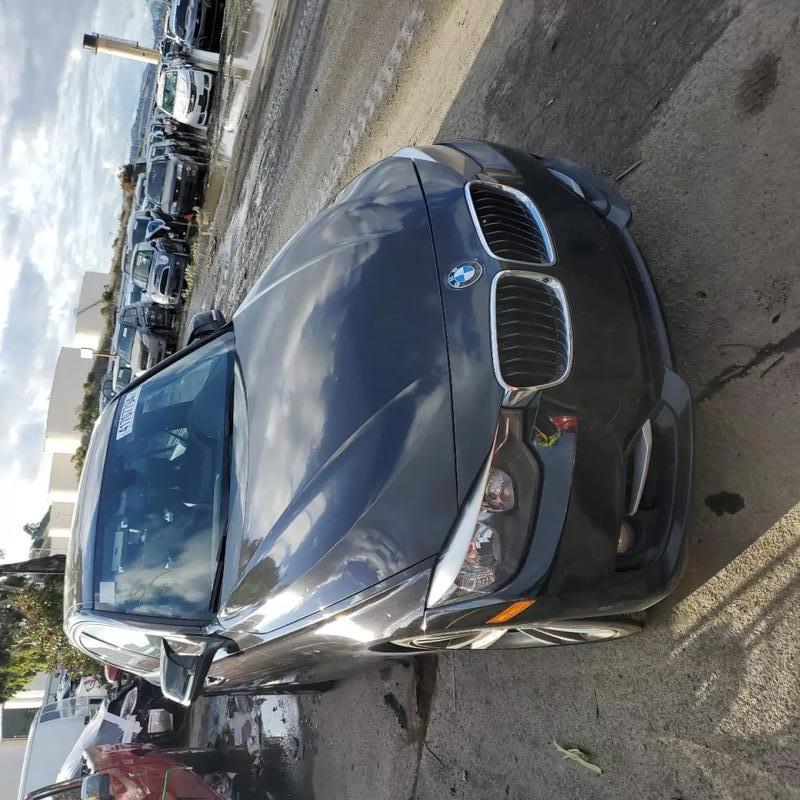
Aucun dommage détecté.
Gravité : aucun